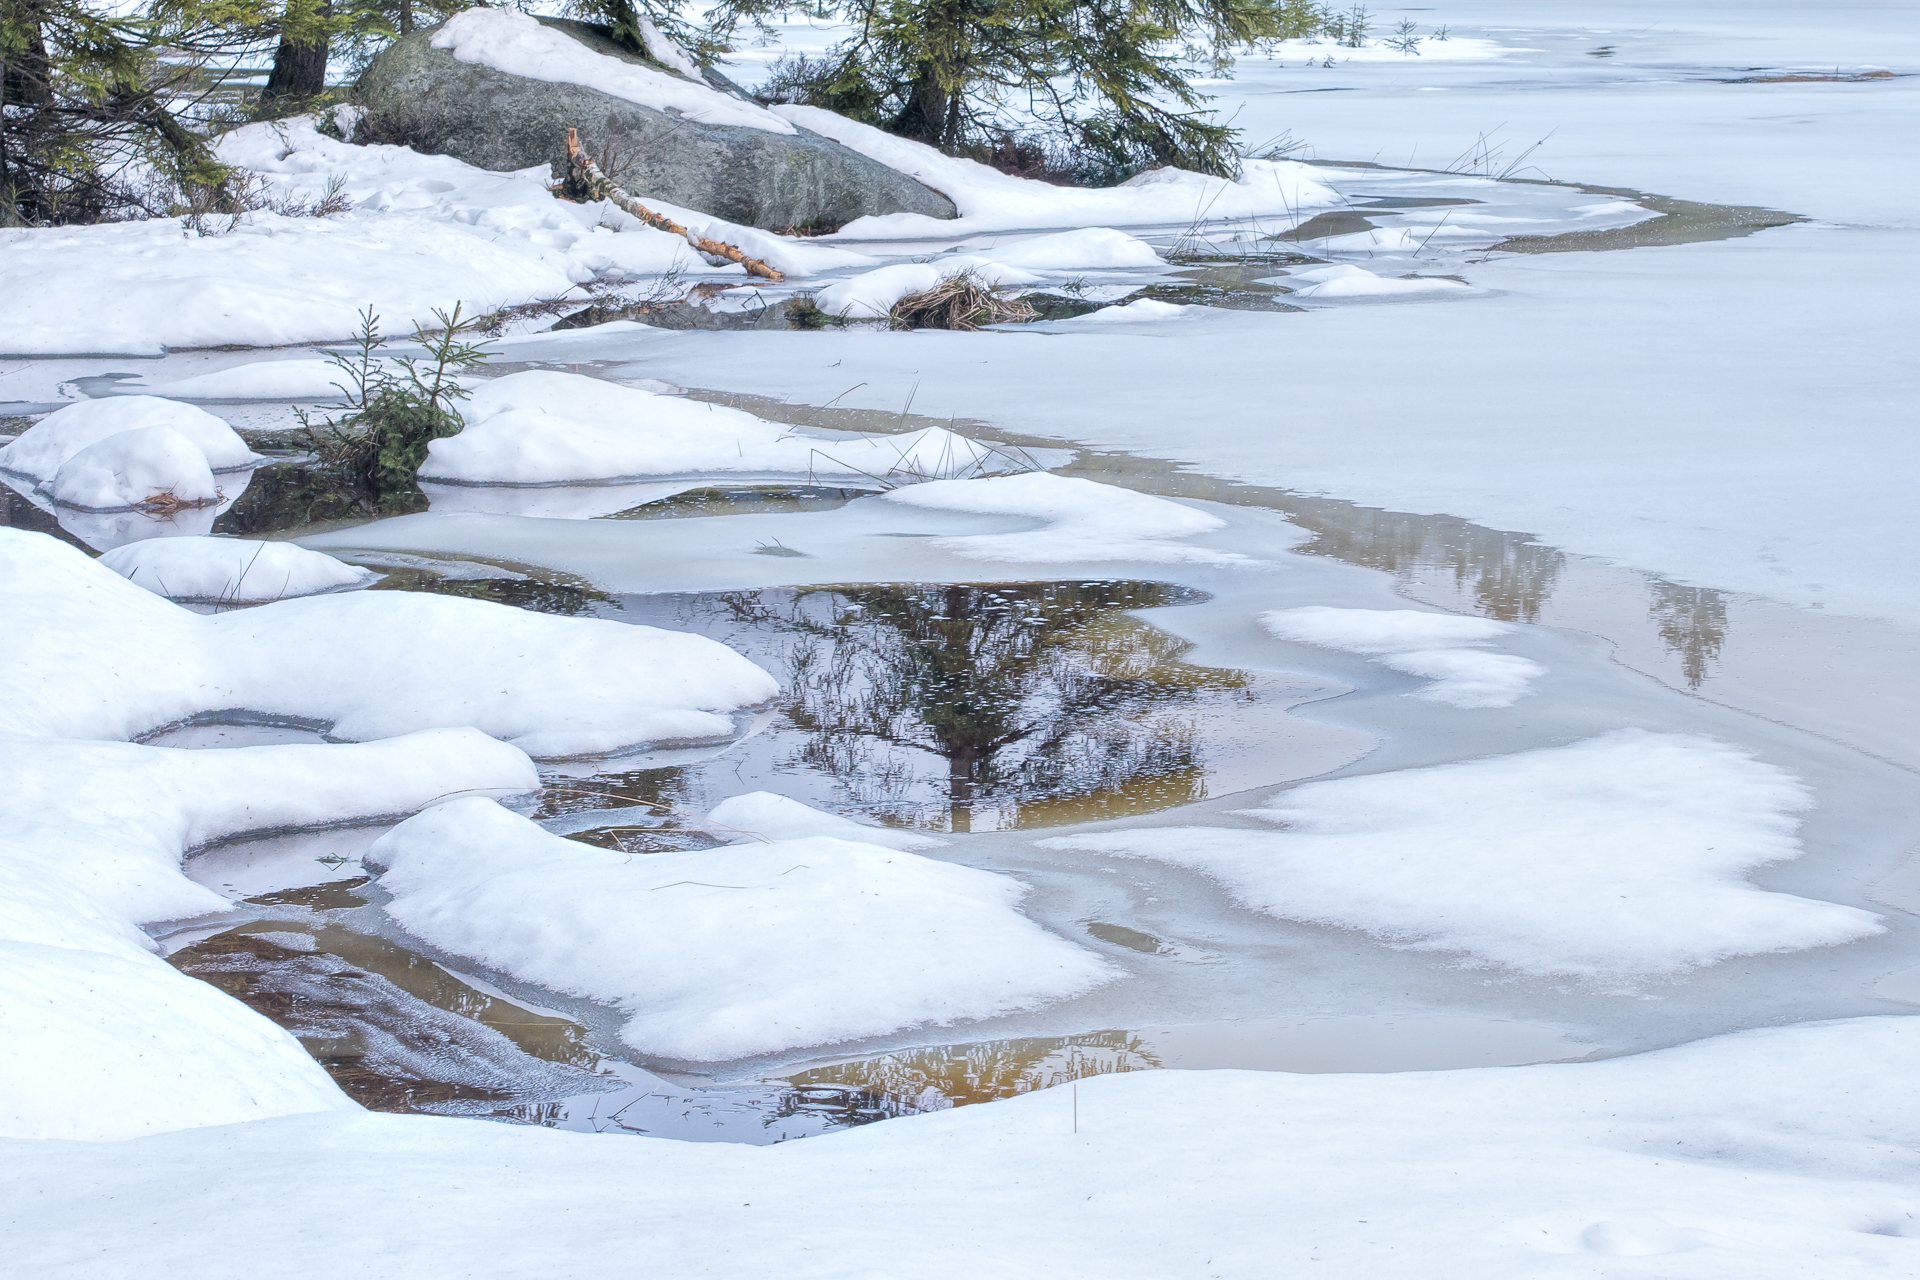
water, outdoor, snow, winter, white, lake, ice, flow, weather, arctic, season, blizzard, panasoniclumixg5, olympusf1845mm, tundra, freezing, geological phenomenon